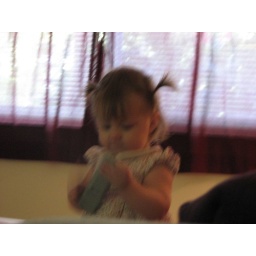
She really is this cute in person